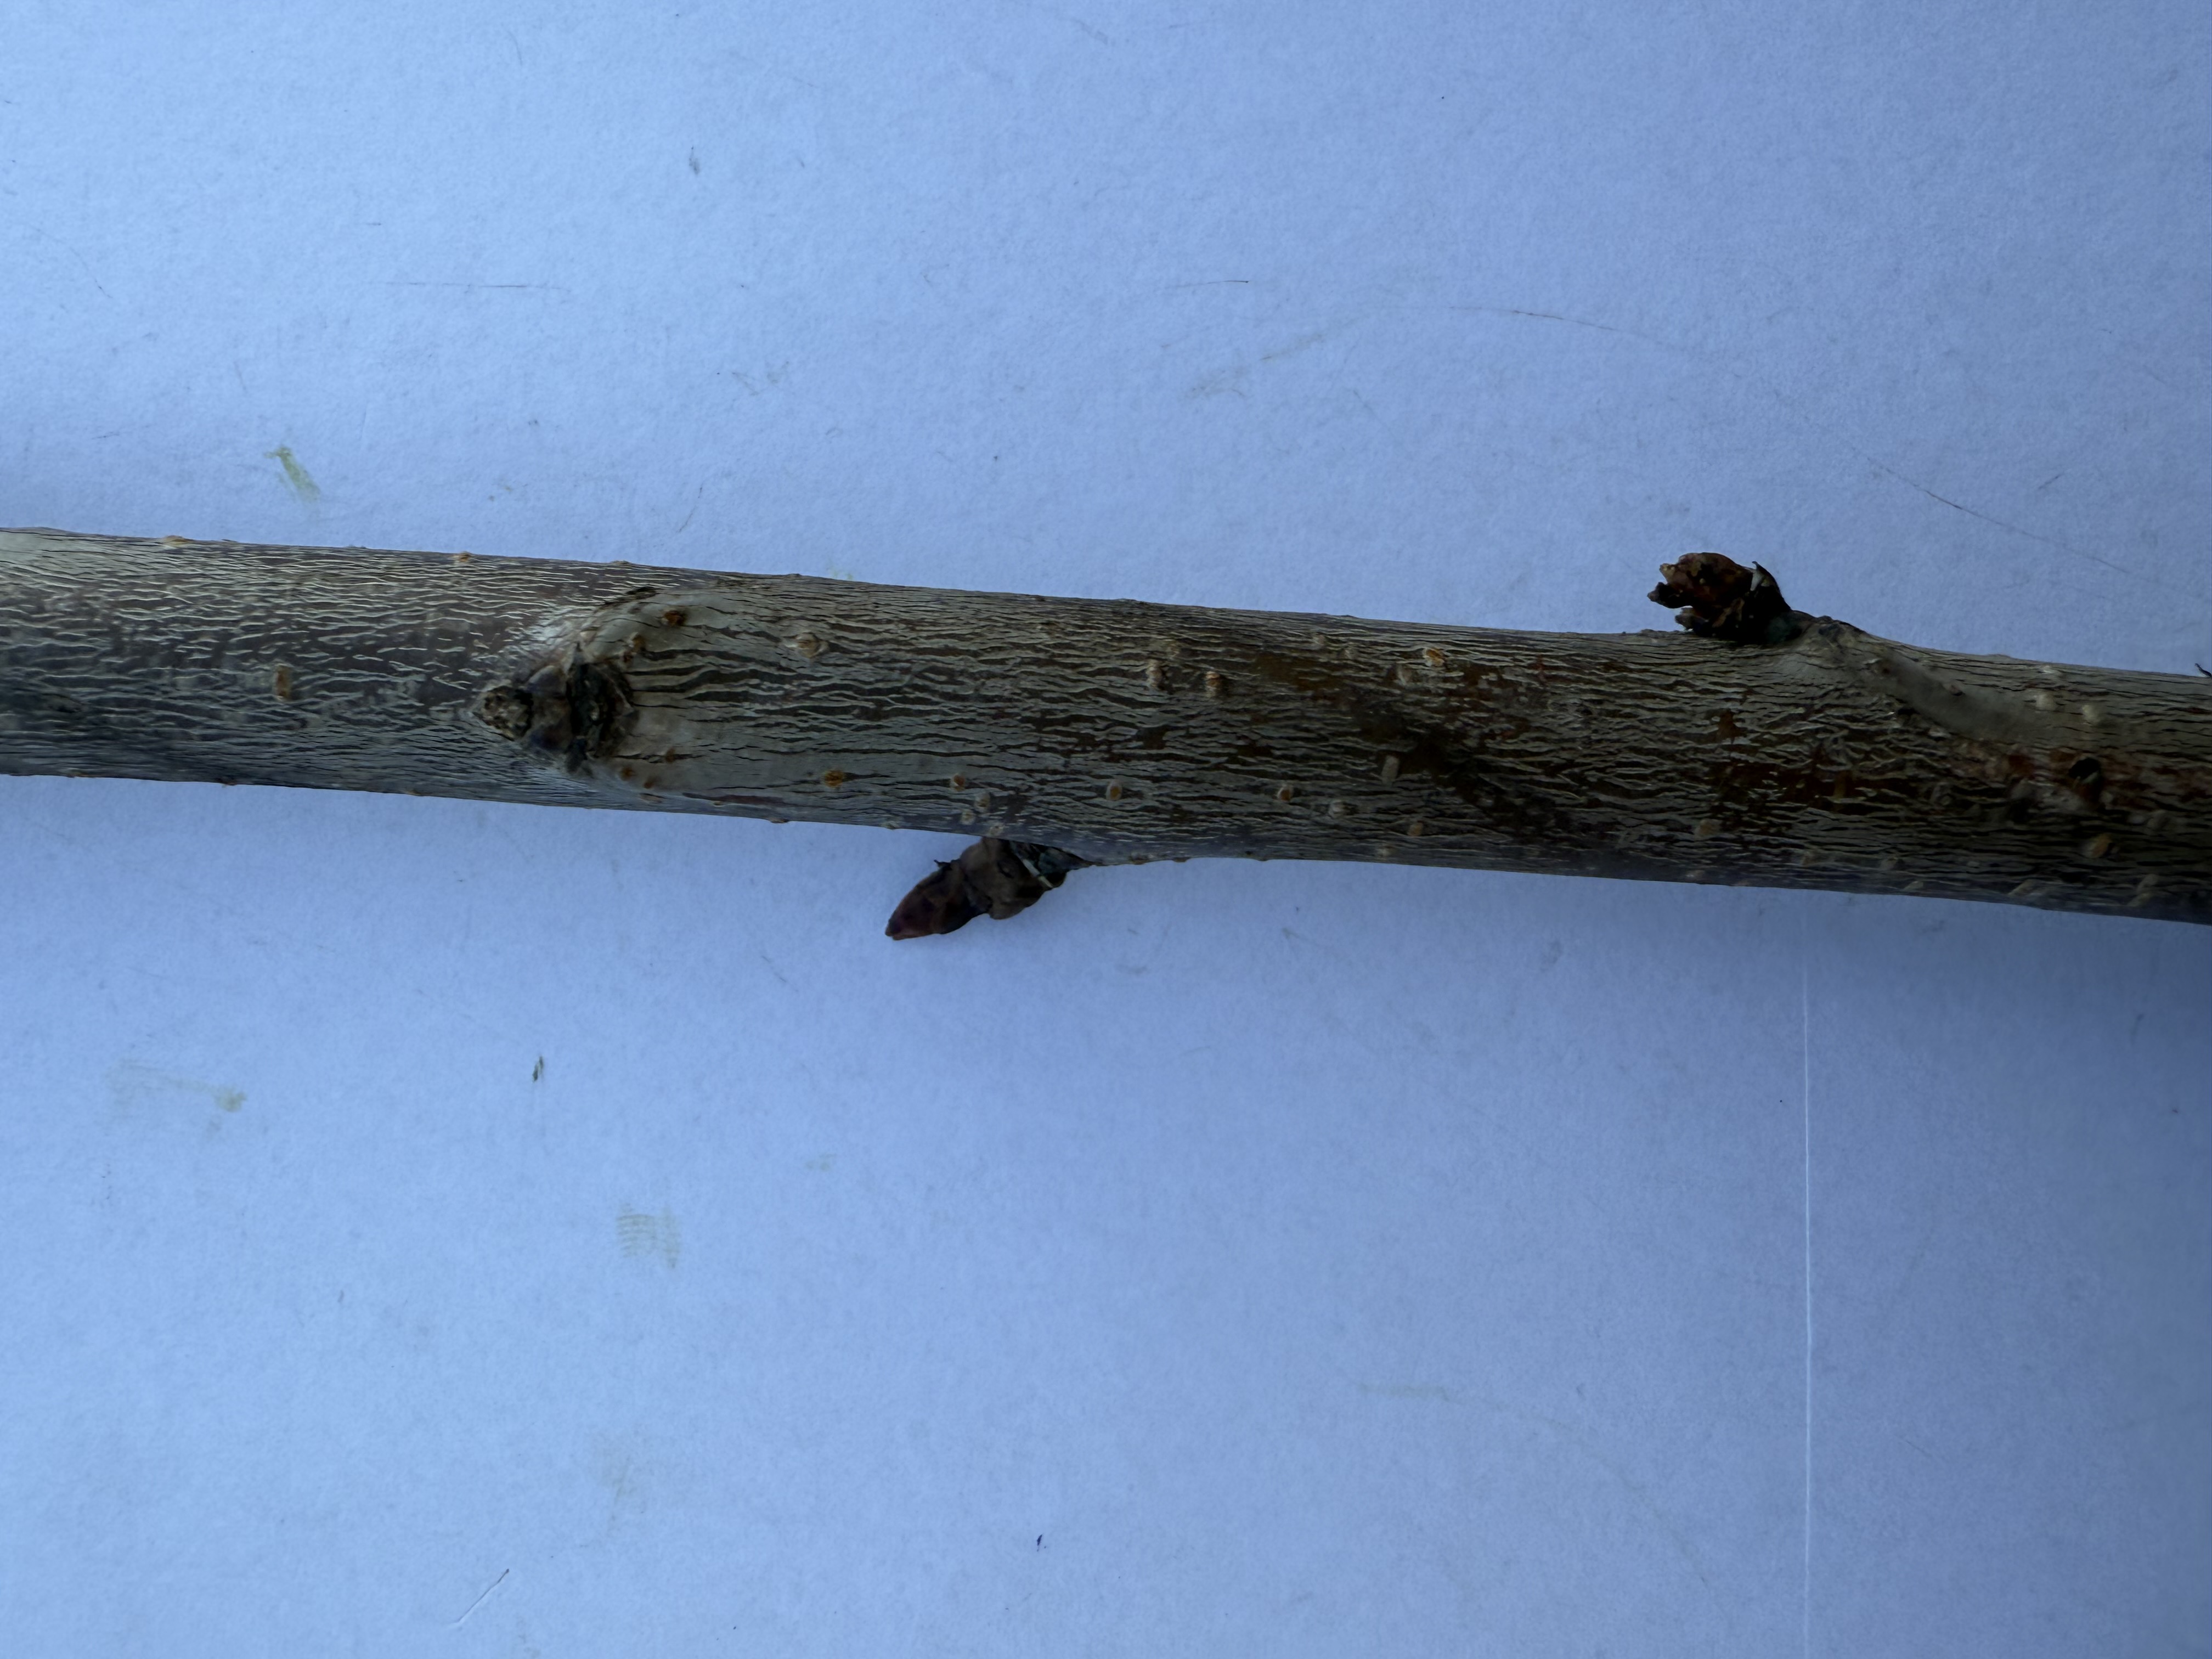
Variety: Sour Cherry